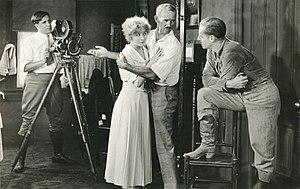
Eugenio Gaudio, né le 31 décembre 1886 à Cosenza, mort le 1ᵉʳ août 1920 à Los Angeles, est un directeur de la photographie d'origine italienne.
Bell & Howell est une marque de caméras de cinéma professionnelles fabriquées à Wheeling à partir de 1909, plus particulièrement le modèle Bell & Howell 2709 qui fut la principale caméra 35 mm des studios de cinéma américains jusqu’à ce qu’elle tombe en obsolescence technique à l'arrivée d'une rivale plus maniable : la Caméra Mitchell NC en 1929.